Archos 43

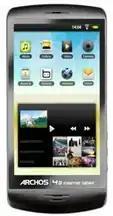

ARCHOS 43 Internet Tablet is a discontinued 4.3-inch tablet computer designed and developed by Archos in the ARCHOS Generation 8 Internet Tablets line. The Archos 43 runs Android 2.2 Froyo of the Android operating system. It was released globally in early November 2010. It was met with mixed reviews, with its biggest overall complaint being its resistive touchscreen.